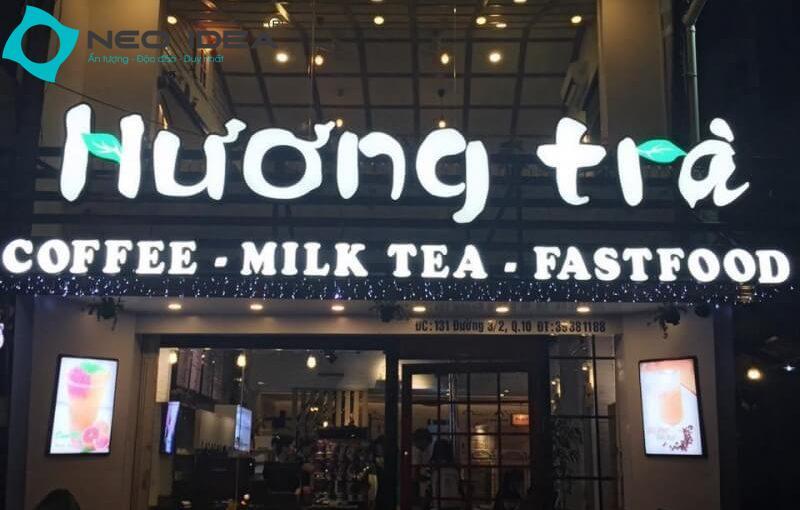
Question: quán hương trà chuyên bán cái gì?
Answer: bán cà phê, trà sữa, thức ăn nhanh